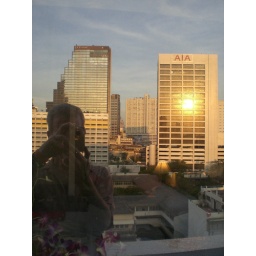
Reflection of our Bangkok view in the balcony glass doors.